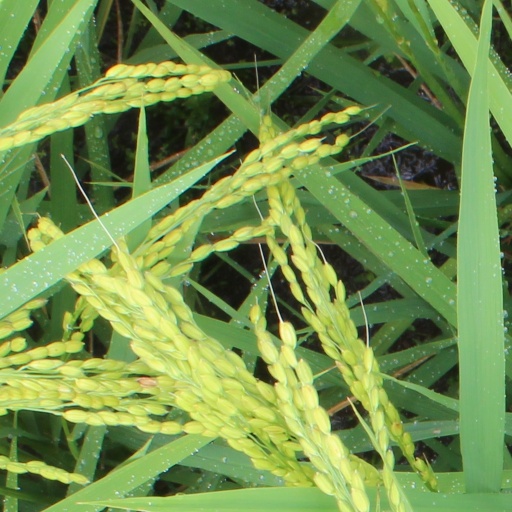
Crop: rice